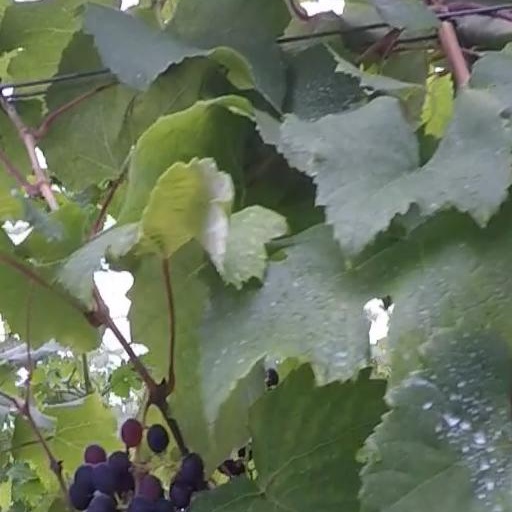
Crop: grape